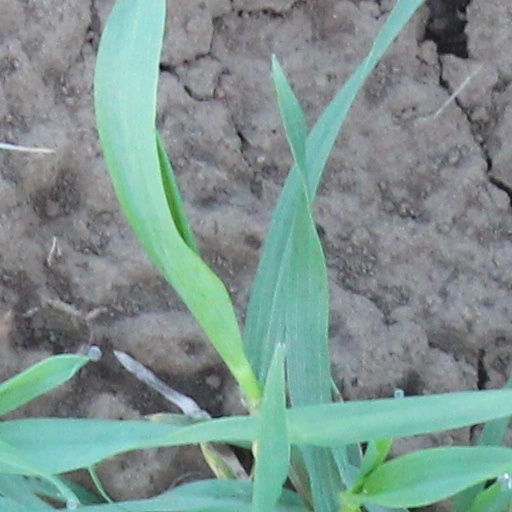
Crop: wheat